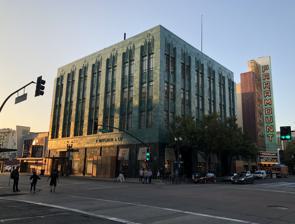
Building: I. Magnin Building
Country: United States of America
Year built: 1931
I. Magnin Building with the Paramount Theatre The I. Magnin Building is a former I. Magnin department store in Oakland, California located at 2001 Broadway. It was built in 1931 and designed by architecture firm Weeks and Day . It housed the upscale department store until it closed in 1995. The building's green terra-cotta facade and art deco ornamentation make it a prominent landmark and a local visitor attraction in the Uptown neighborhood. The building's interior was completely renovated in 2000, and it now houses retail and office businesses. It had more than 92% occupancy as of 2013. In 2016, Athen B Gallery arranged for Jet Martinez to paint a mural on the windowless rear wall of the building. Martinez painted lilies inspired by Mexican folk art. References ^ "Historic old I. Magnin store in Oakland gets new owner" . East Bay Times . 2013-08-16 . ^ Torres, Blanca (October 14, 2013). "Oakland's former I. Magnin building goes from almost empty to nearly full" . San Francisco Business Times . ^ Burke, Sarah. "Jet Martinez Brings a Floral Green Flash to Downtown Oakland" . East Bay Express . 37°48′33″N 122°16′06″W / 37.809189°N 122.268324°W / 37.809189; -122.268324 This Alameda County, California building and structure-related article is a stub . You can help Wikipedia by expanding it . v t e